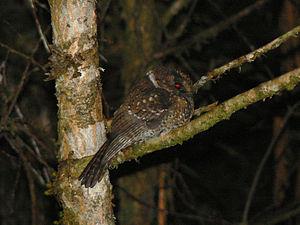
L'Égothèle montagnard est une espèce d'oiseaux de la famille des Aegothelidae.